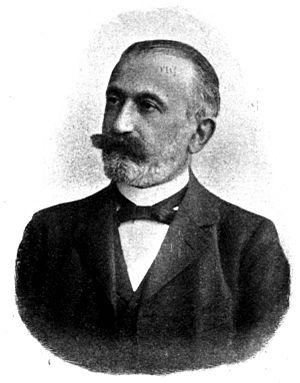
Martin Bernhardt, né le 10 avril 1844 à Potsdam et mort le 17 mars 1915 à Berlin est un médecin neurologue et neuropathologiste allemand.